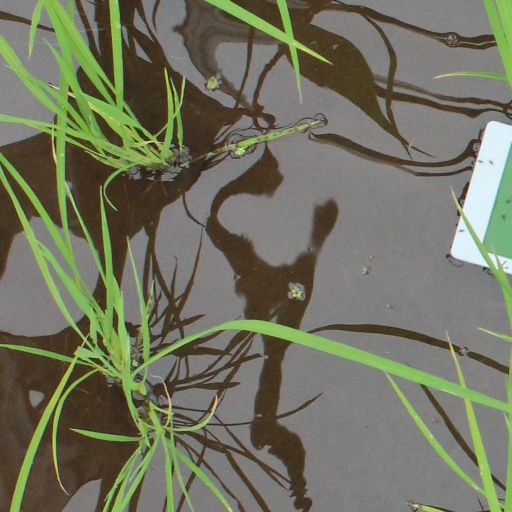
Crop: rice